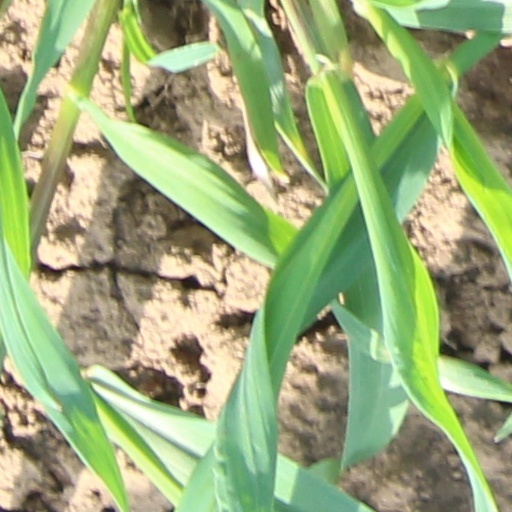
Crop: wheat